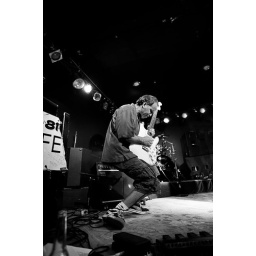
Lead guitarist Scott Barbarossa of &amp;quot;The Fat Cats&amp;quot; rocks the house LIVE! at Stashes Cafe in New London Connecticut.